Kore Kaite Shine

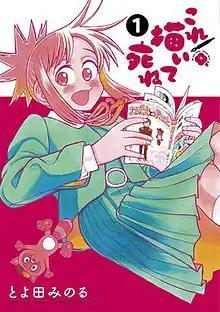
First volume cover, featuring Yasumi Ai

is a Japanese manga series written and illustrated by . It has been serialized in Shogakukan's "Monthly Shōnen Sunday" magazine since November 2021, with its chapters collected into seven volumes as of April 2025. An anime television series adaptation has been announced.